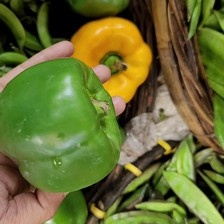
Label: capsicum